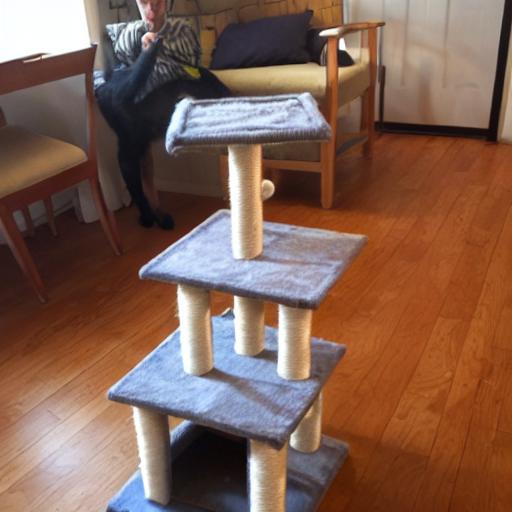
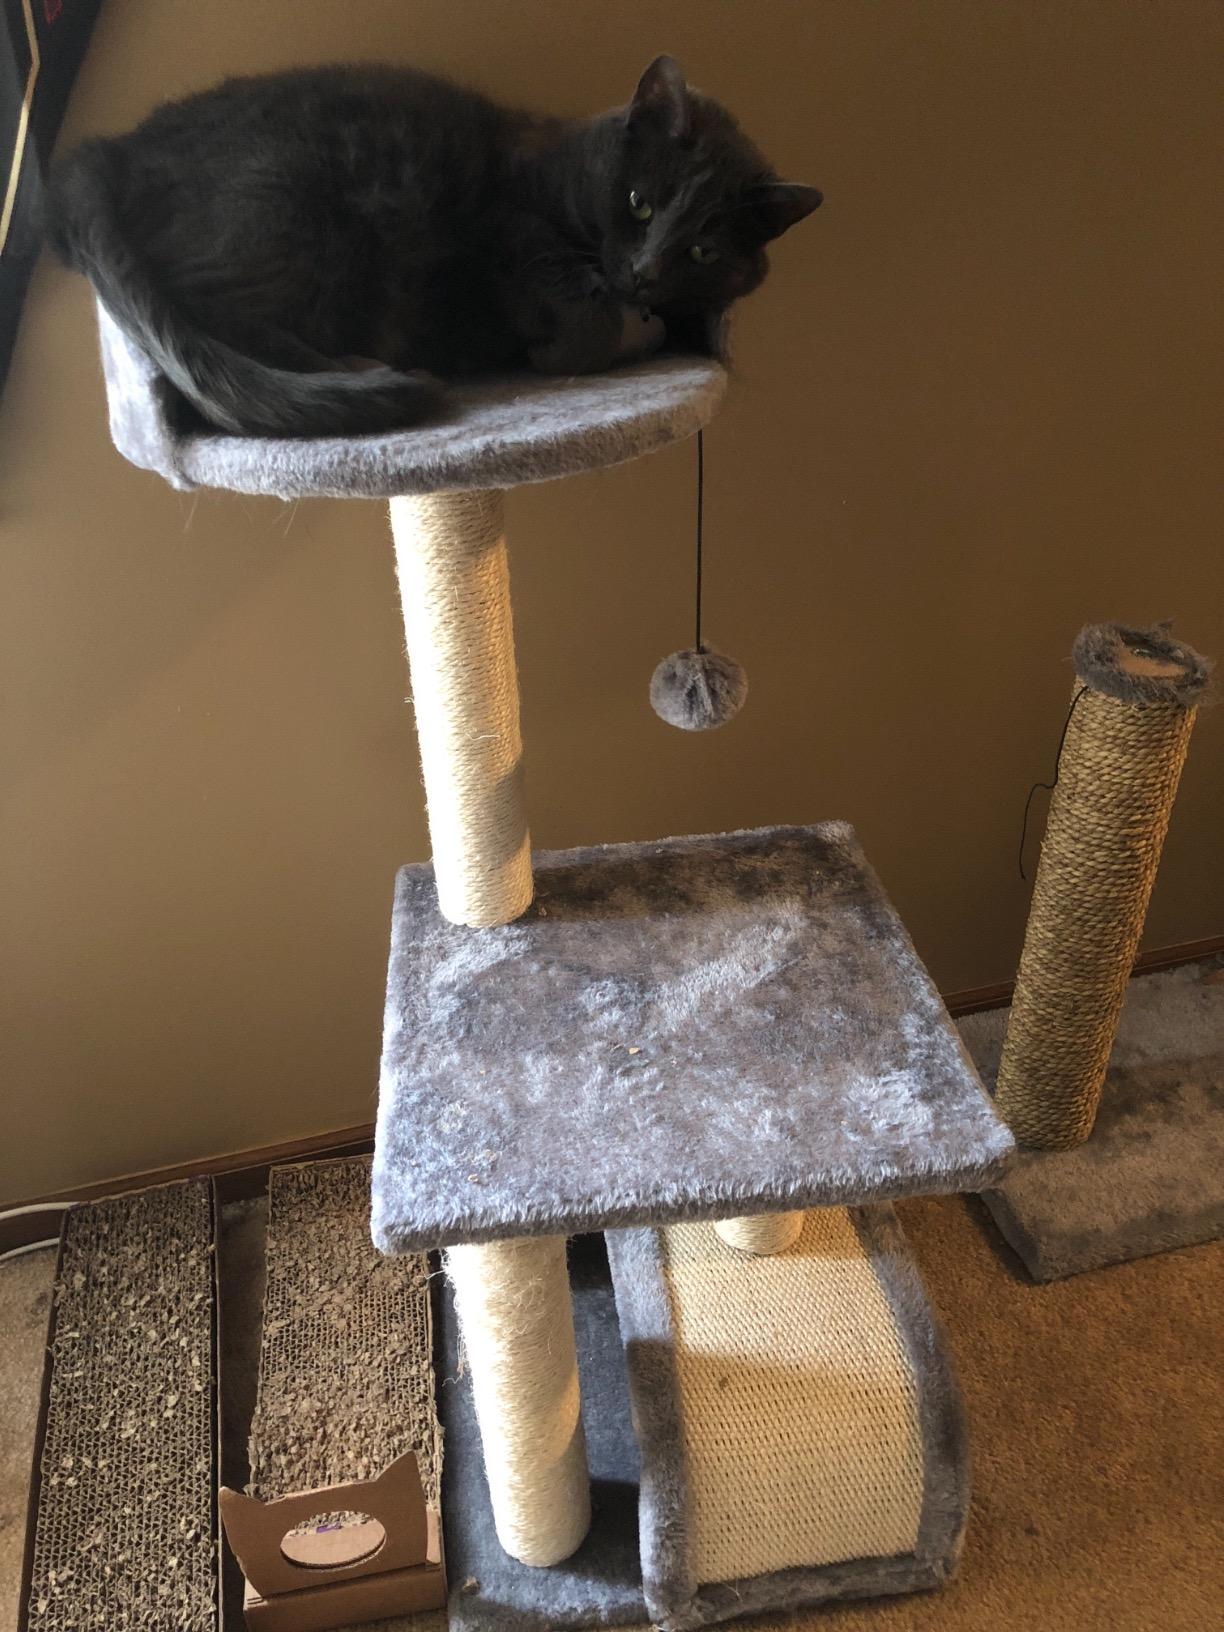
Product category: items_cat tree
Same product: no